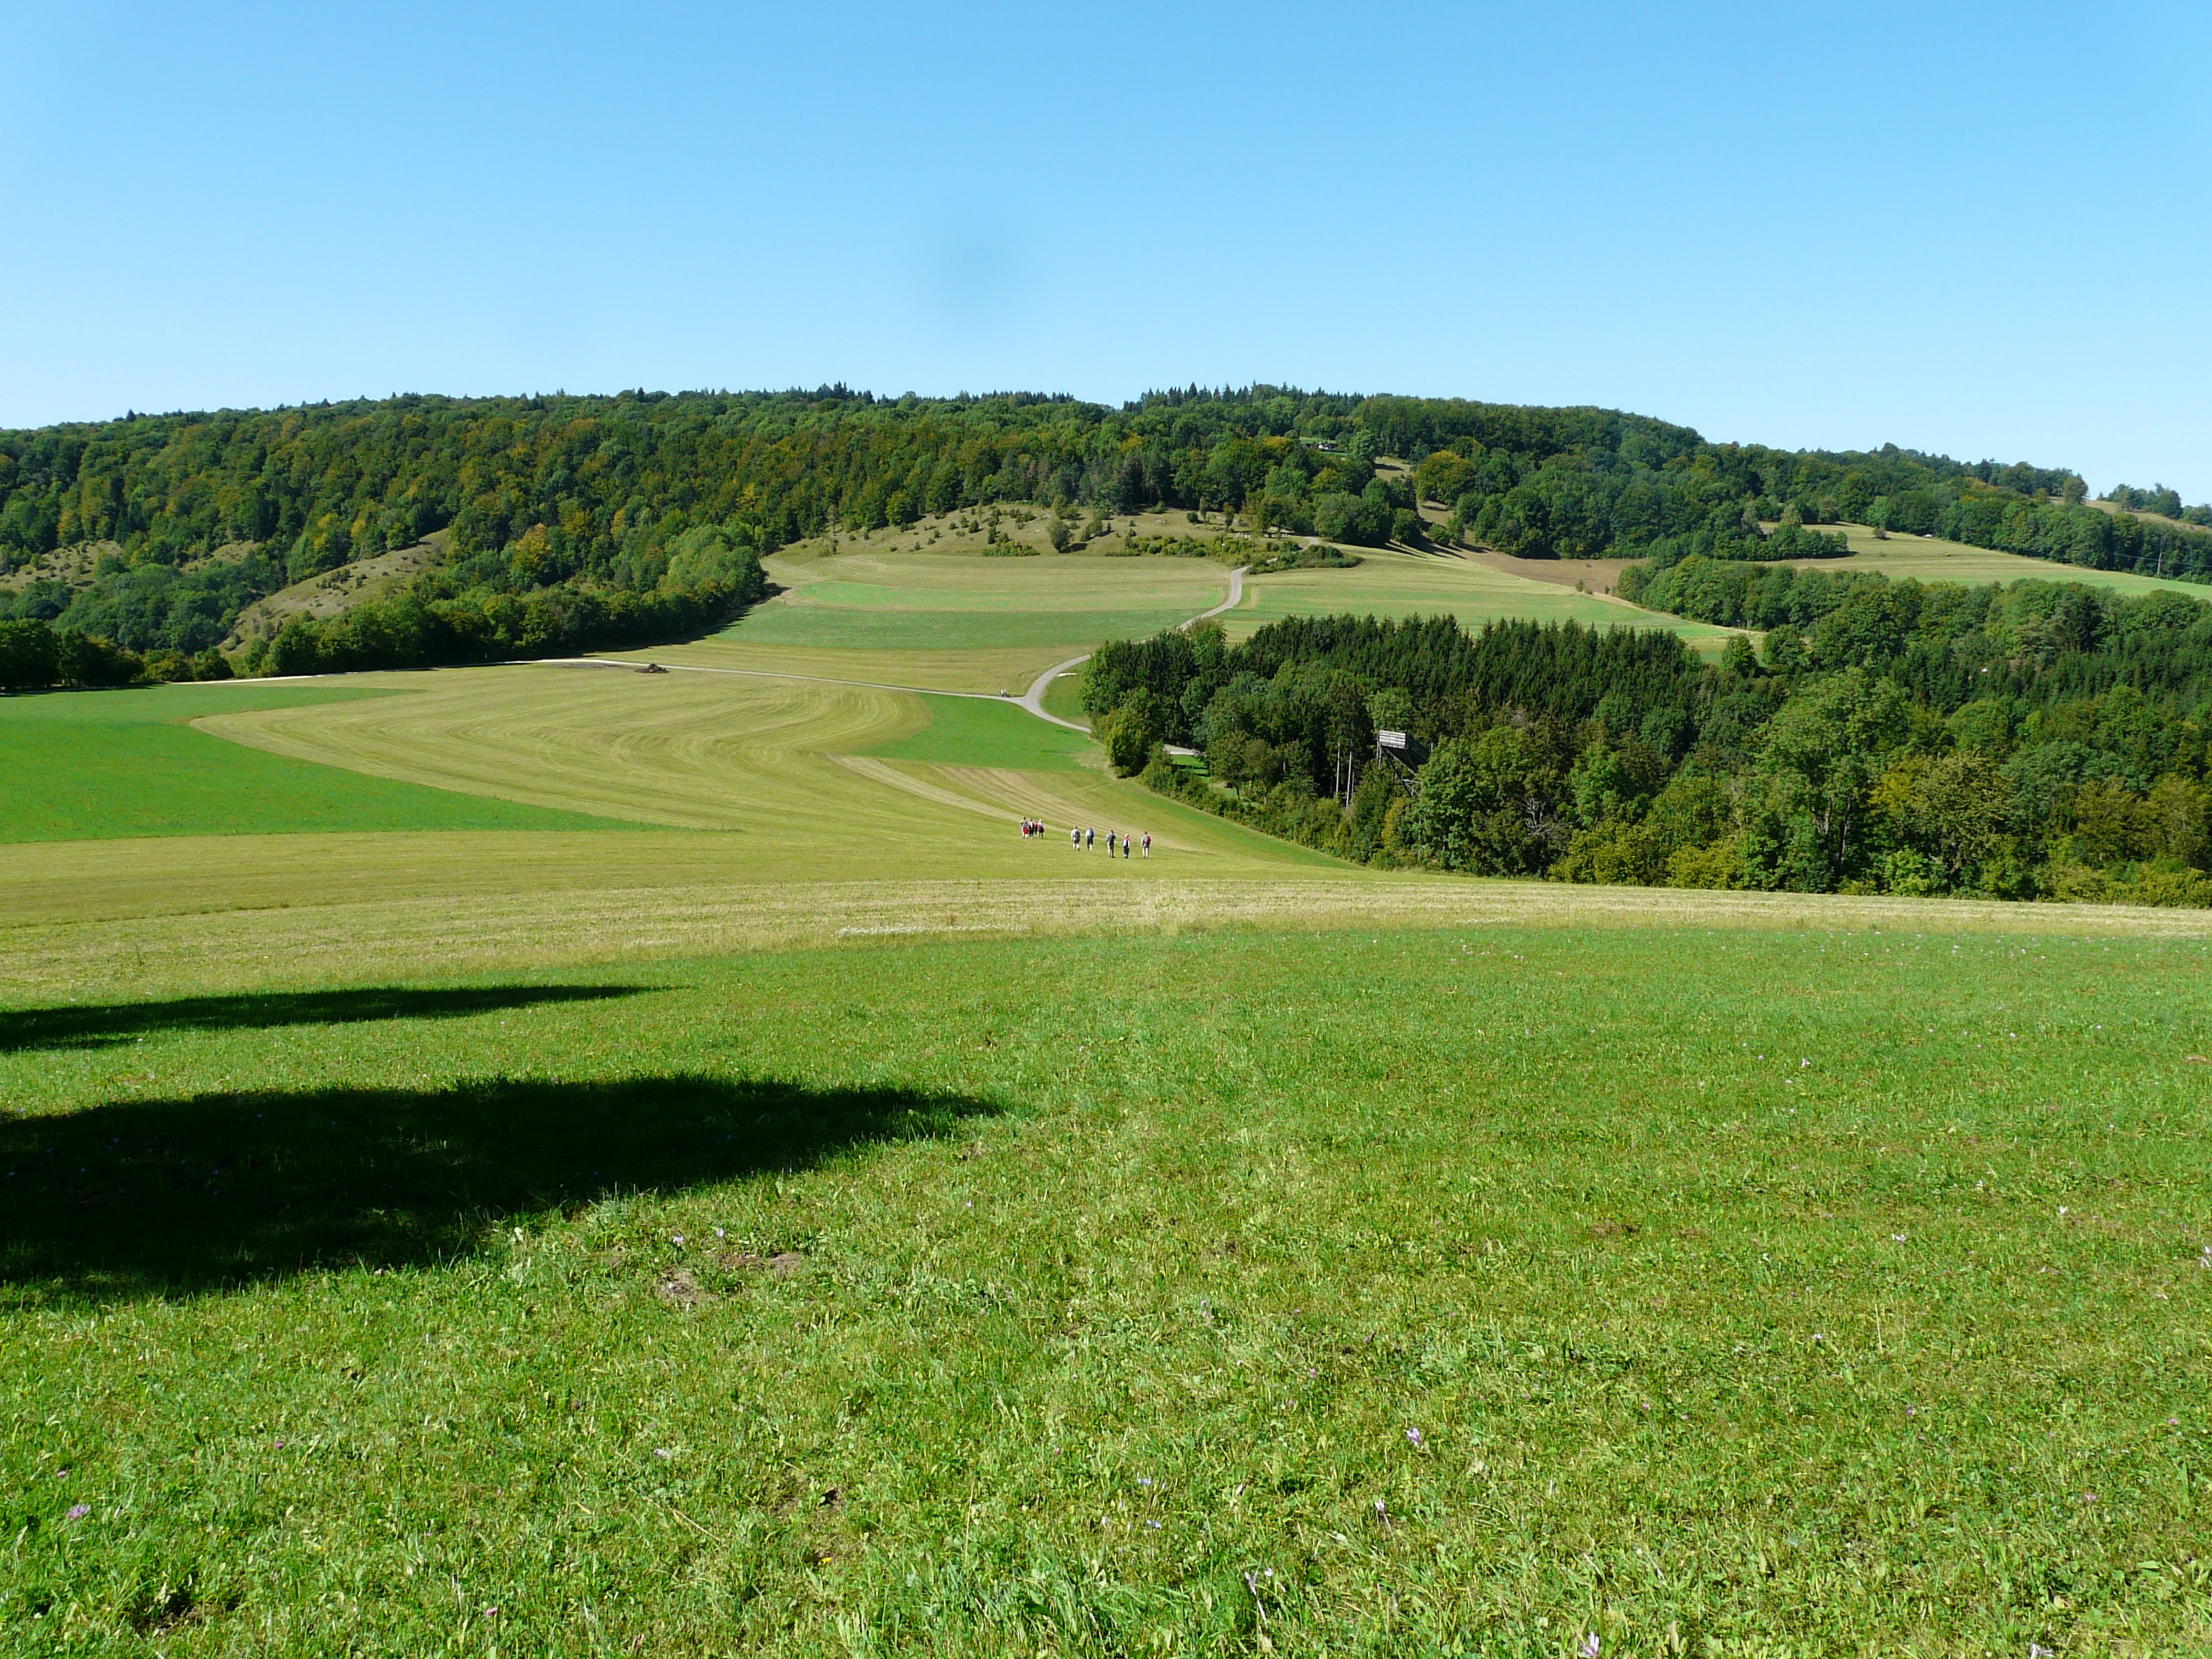
grass, structure, hiking, field, lawn, meadow, prairie, hill, hike, pasture, plain, golf course, fields, grassland, forests, plateau, ecosystem, rural area, reported, swabian alb, summer day, geographical feature, sport venue, land lot